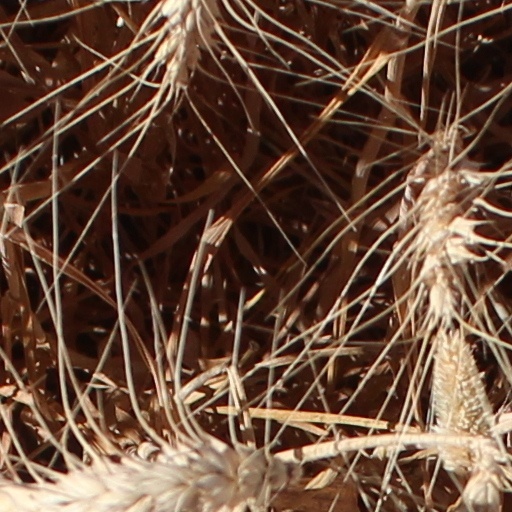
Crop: wheat